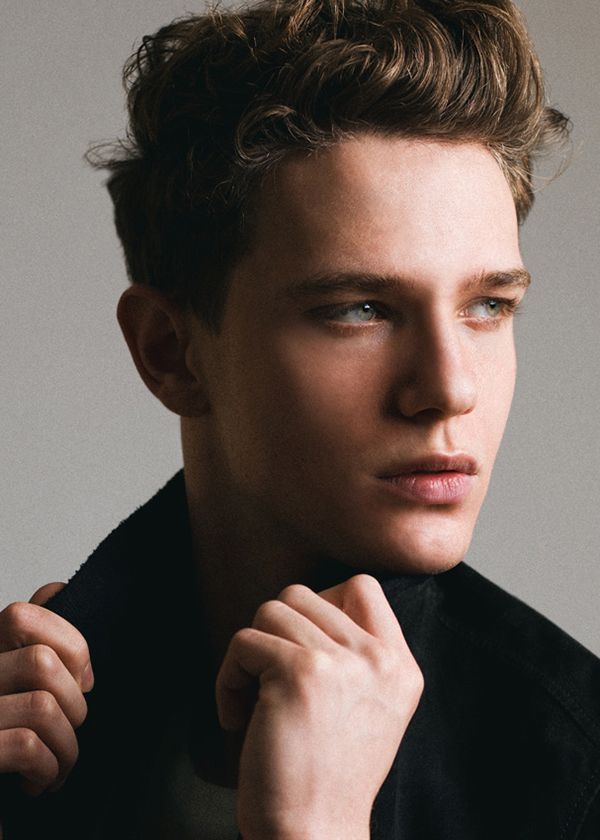
Portrait style: Real Portrait